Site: brandenburg
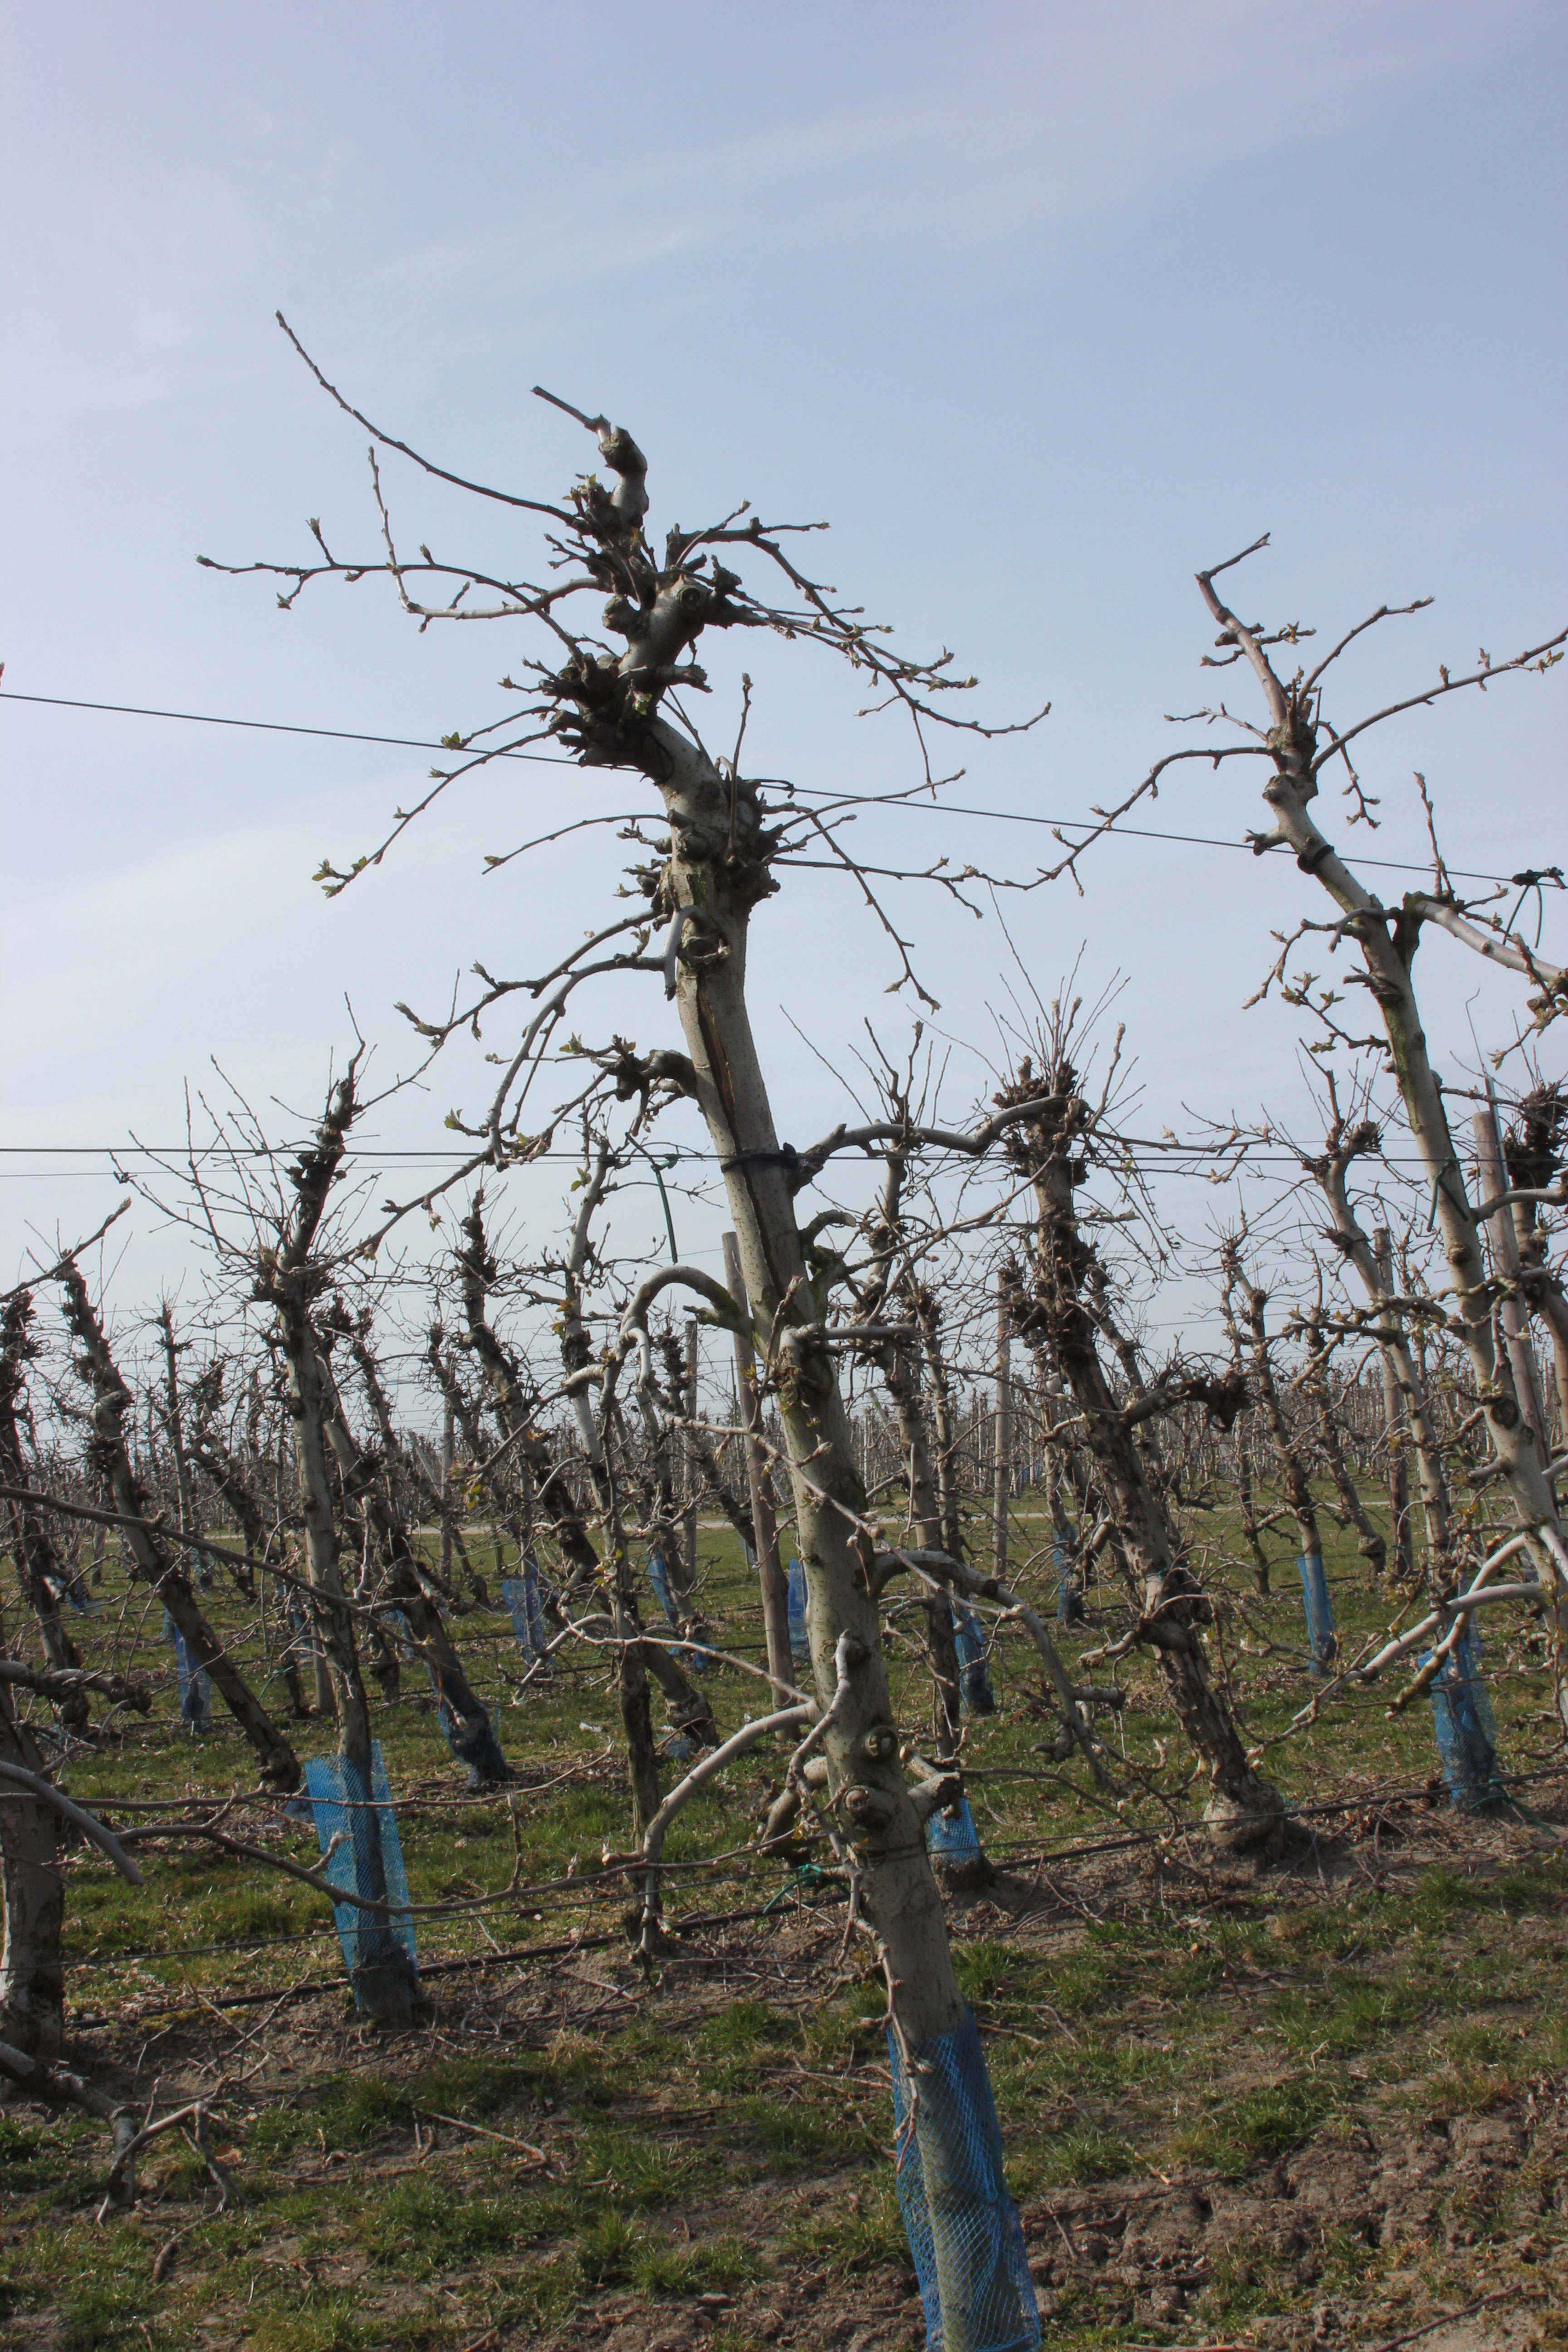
Growth stage (BBCH 54): Inflorescence emergence